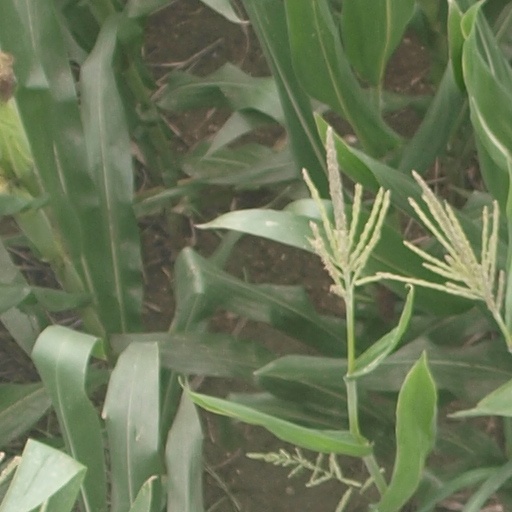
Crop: maize; corn